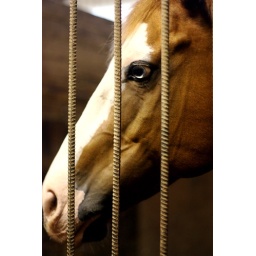
I love his blue eye. He looks like he's in horse prison here, though.